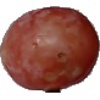
Label: Grape Pink 1